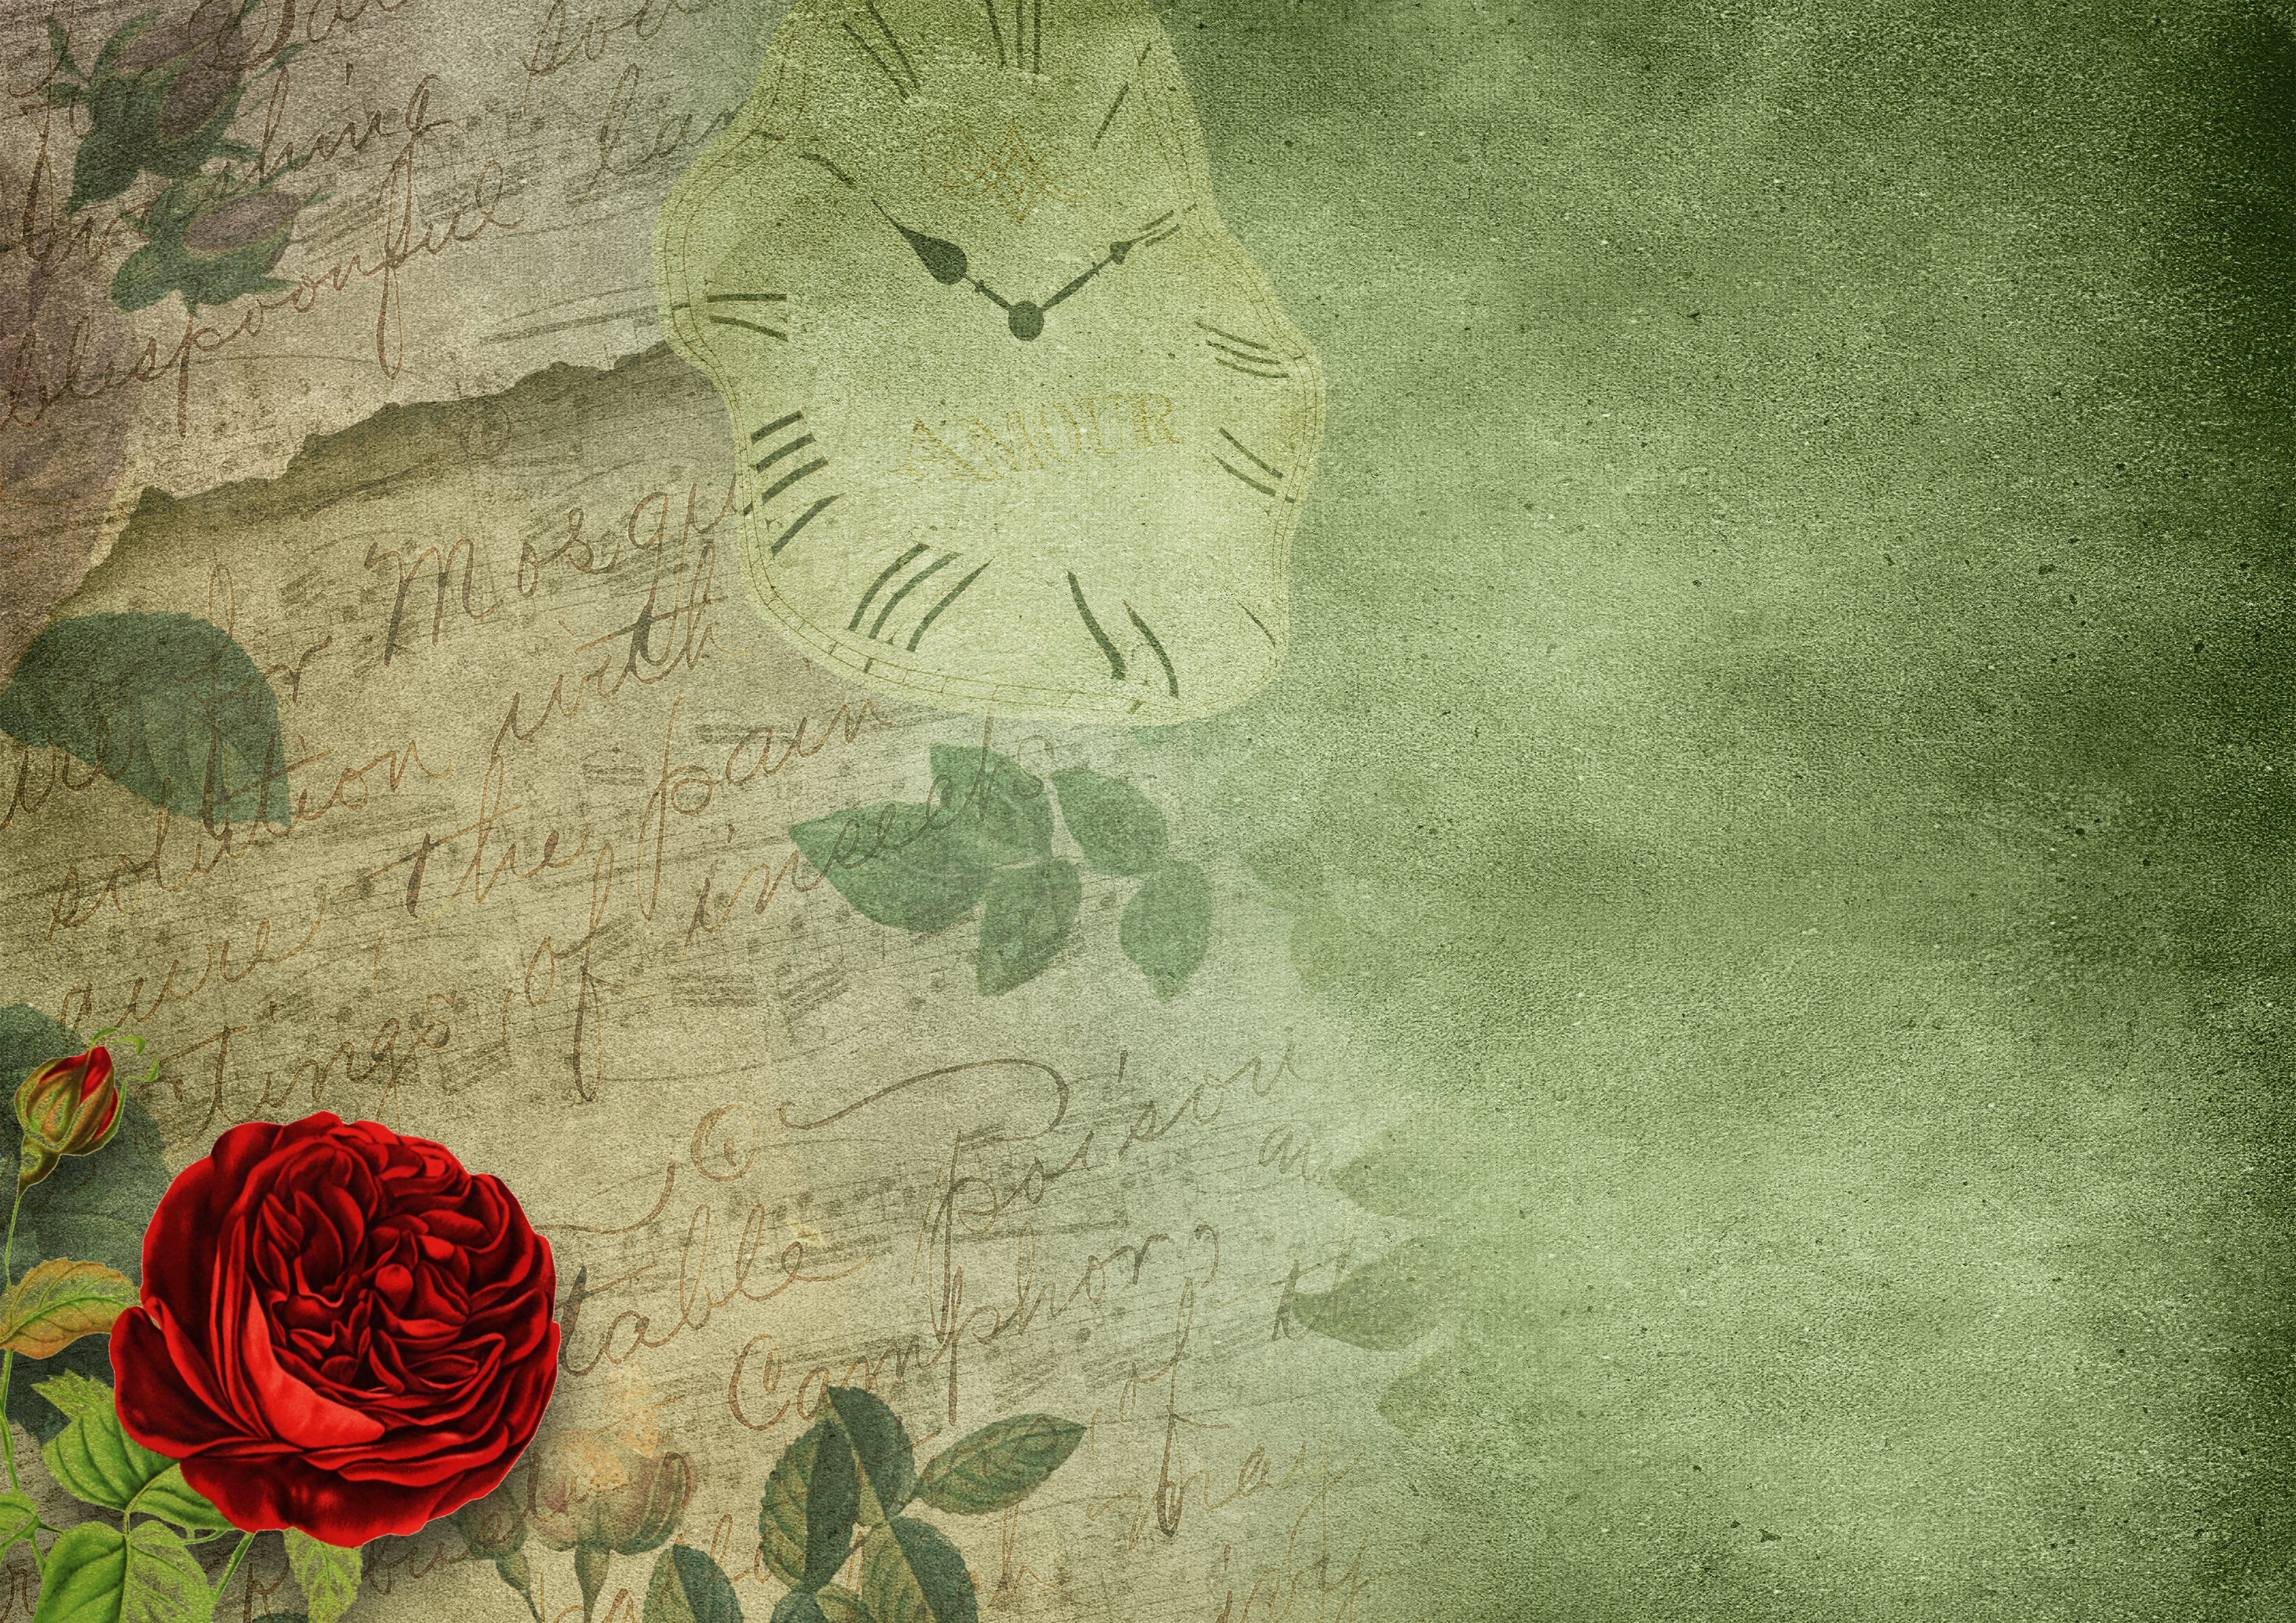
rose, paper, clock, vintage, old, texture, flowers, floral, template, decoration, letterhead, shabby chic, green, dirty, gothic, decorated, text space, blank, greeting card, background, magical, flower, flora, leaf, grass, pattern, plant, computer wallpaper, petal, wallpaper, visual arts